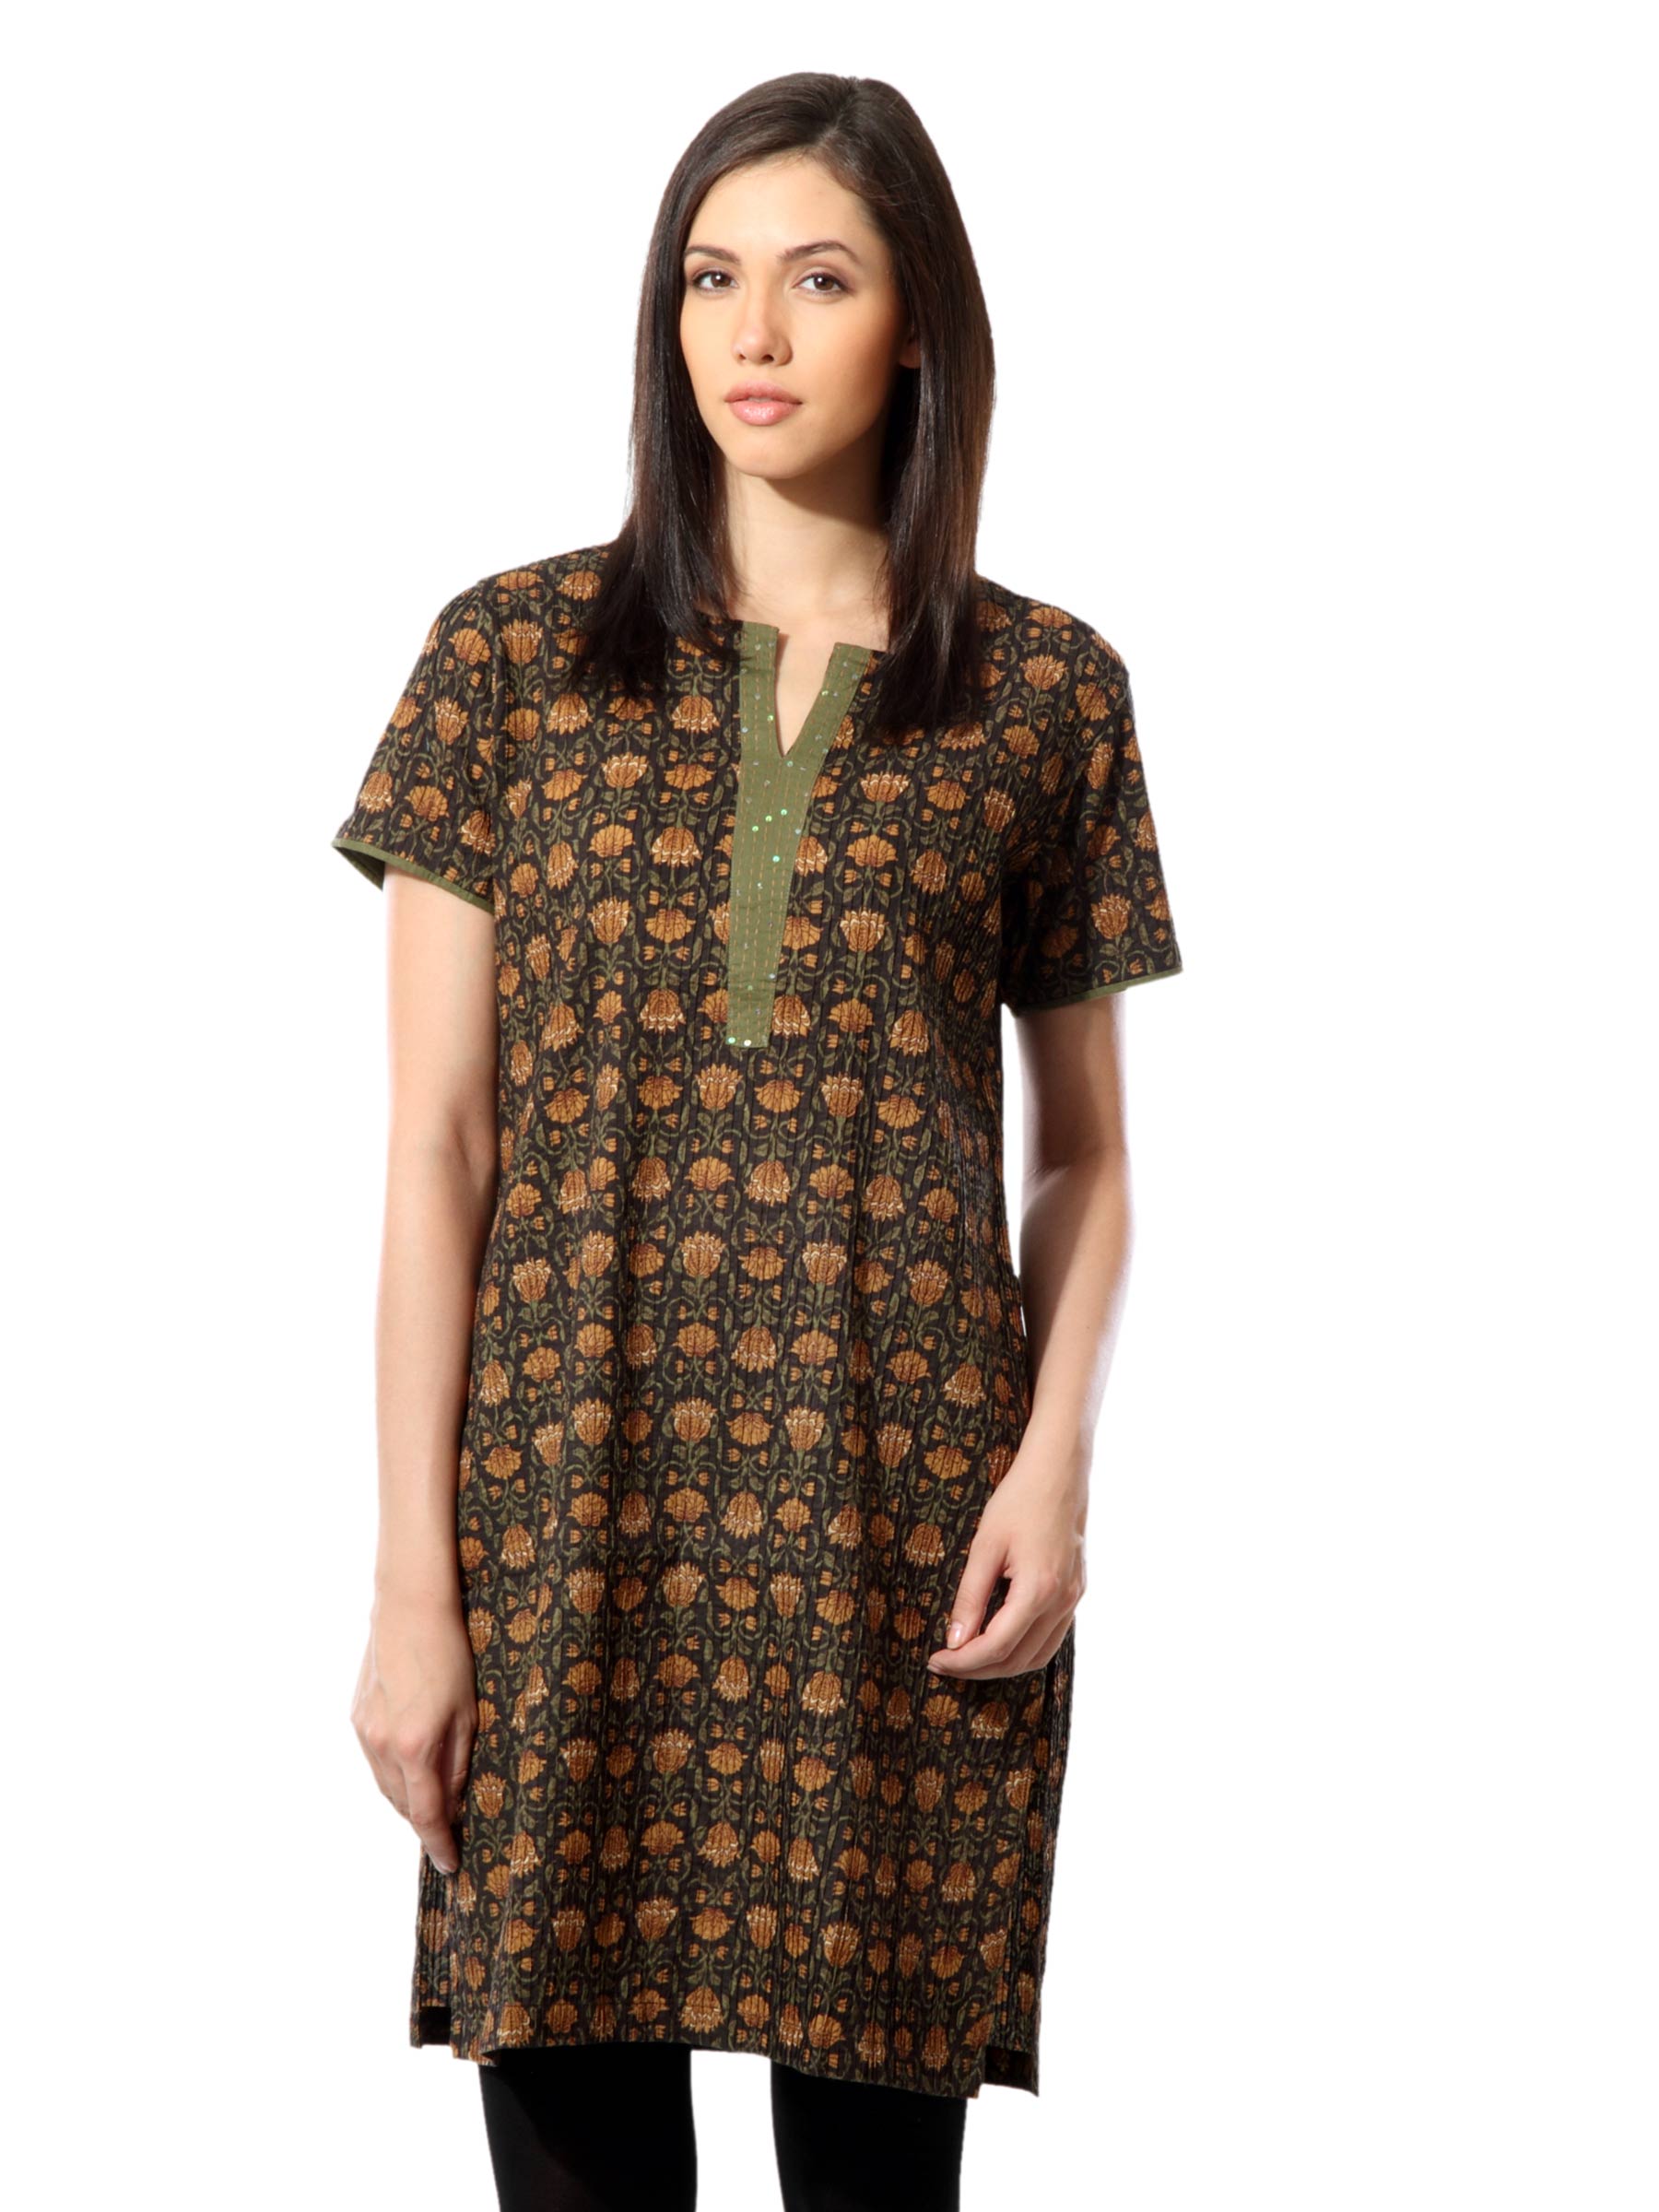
Fabindia Women Printed Black Kurta
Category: Apparel / Topwear / Kurtas
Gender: Women
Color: Black
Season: Summer 2012
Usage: Ethnic